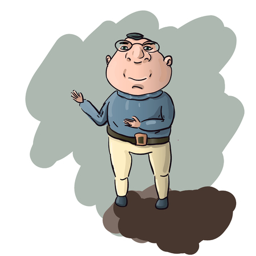
funny cartoon man waving with a hand